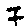
Label: 7